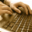
Label: keyboard